Pilatus P-5

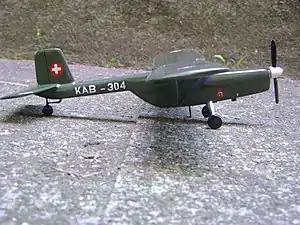
Sketch of the Pilatus P-5

The Pilatus P-5 was a single-engined artillery observation aircraft project from Pilatus Aircraft in Switzerland.